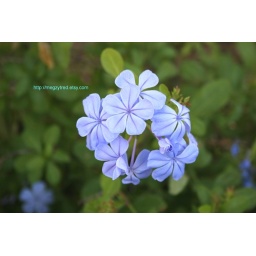
Delicately blue flowers growing together in the center of a big green bush in Tucson Arizona.